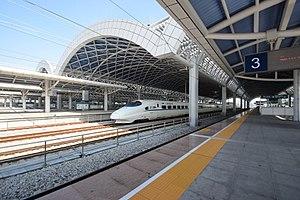
La gare de Foshan-Ouest est une des principales gares situées dans le district de Nanhai, à Foshan, dans la province chinoise du Guangdong. Les travaux de construction ont débuté le 26 février 2013. La gare a ouvert le 18 août 2017, elle est desservie par la ligne régionale inter-cités « Guangzhou Sud – Foshan – Zhaoqing » et par 2 lignes à grande vitesse : « Nanning – Guangzhou Sud » et « Guiyang - Guilin – Yangshuo - Guangzhou Sud ».